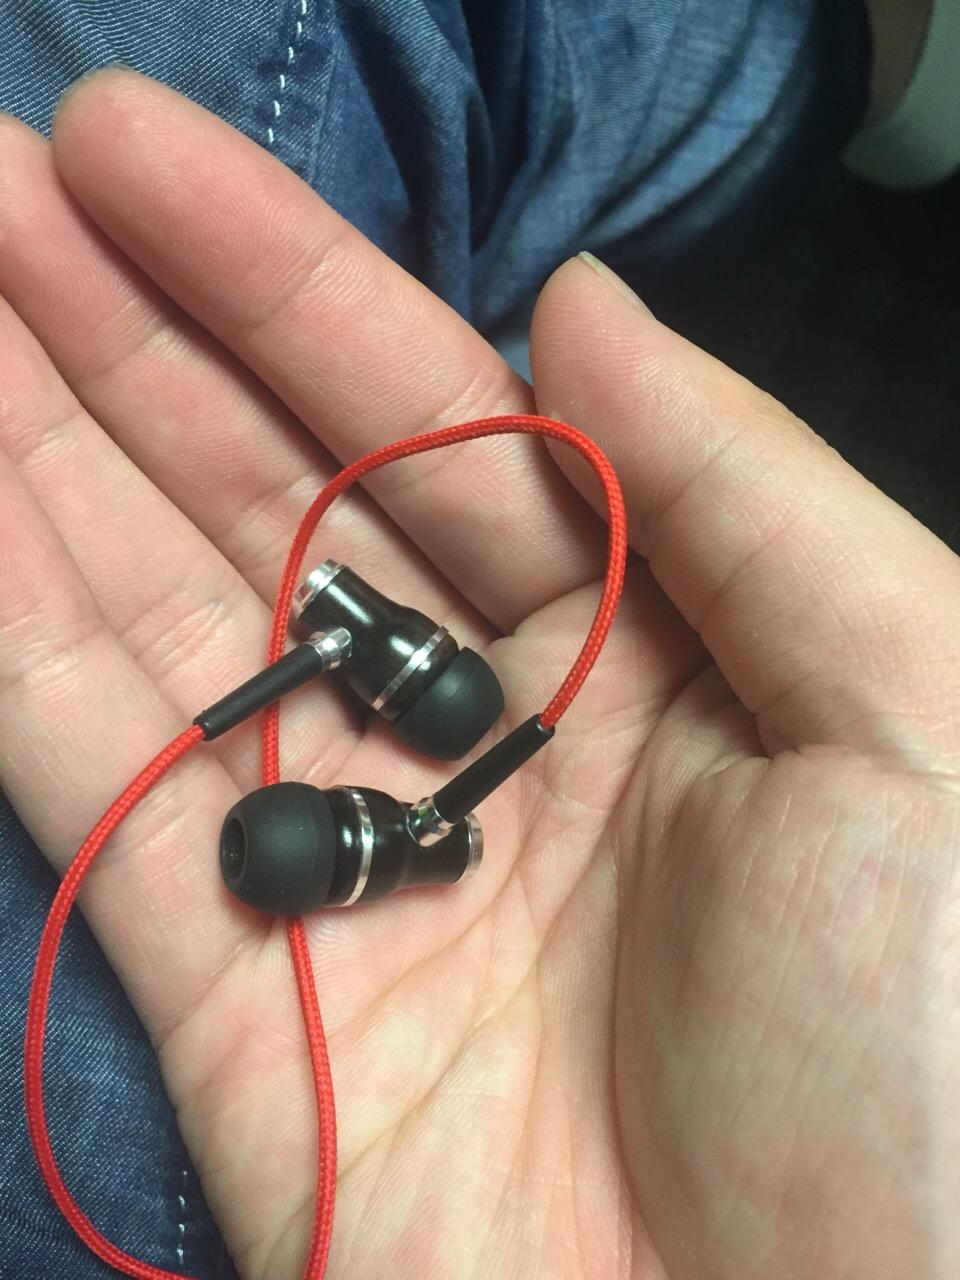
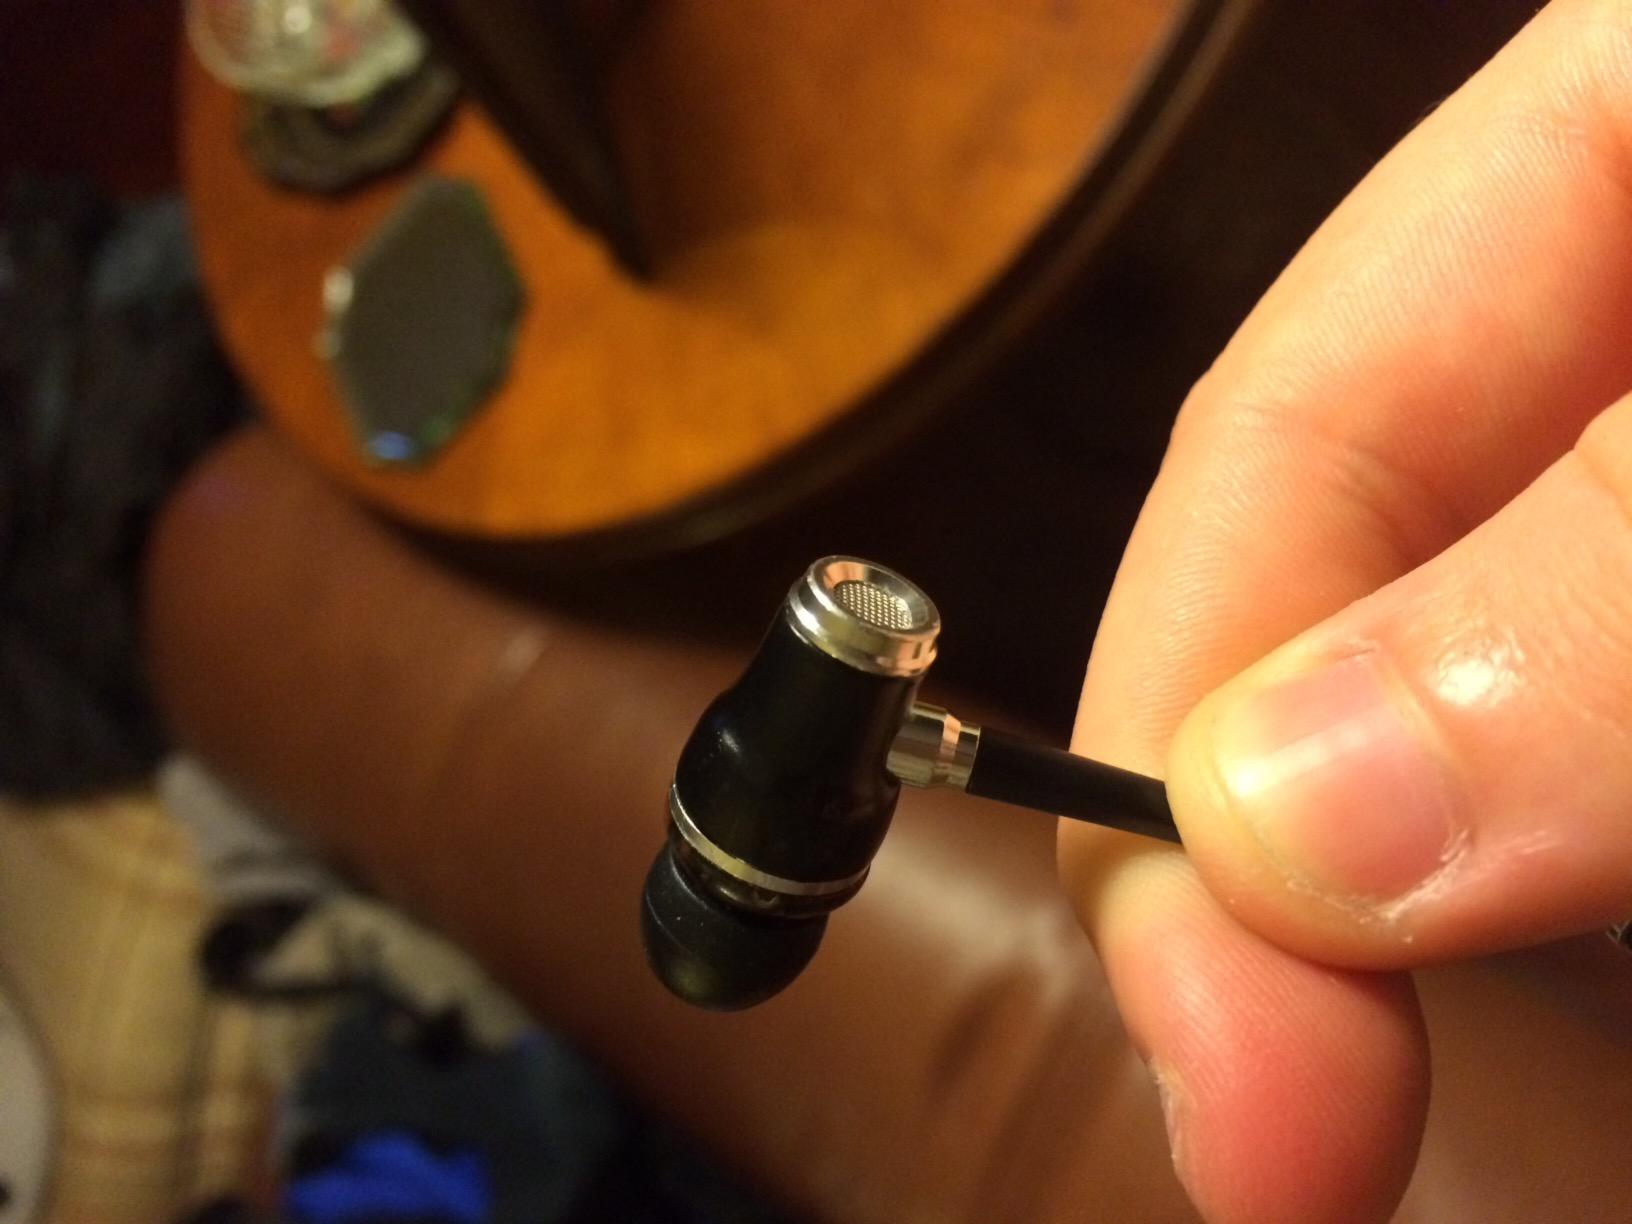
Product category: headphones
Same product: yes